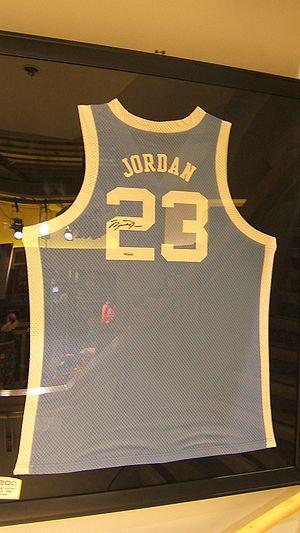
Photographie d'un cadre du jersey de North Carolina authentique de Michael Jordan dans le magasin NBA à New York à la 5ème Avenue.
Michael Jordan, né le 17 février 1963 à Brooklyn, est un joueur de basket-ball américain ayant évolué dans le championnat nord-américain professionnel de basket-ball, la National Basketball Association, de 1984 à 2003. Selon la BBC et la NBA, « Michael Jordan est le plus grand joueur de basket-ball de tous les temps ». En effet, il est considéré comme l'un des plus grands champions de tous les temps, tous sports confondus, et a contribué à populariser internationalement le basket-ball et la NBA à travers le monde dans les années 1980 et 1990. Le président Barack Obama lui a remis la médaille présidentielle de la Liberté le 22 novembre 2016.
Les Tar Heels de Caroline du Nord sont un club omnisports universitaire de l'Université de Caroline du Nord à Chapel Hill. Les équipes des Tar Heels participent aux compétitions universitaires organisées par la National Collegiate Athletic Association. North Carolina fait partie de la Atlantic Coast Conference.